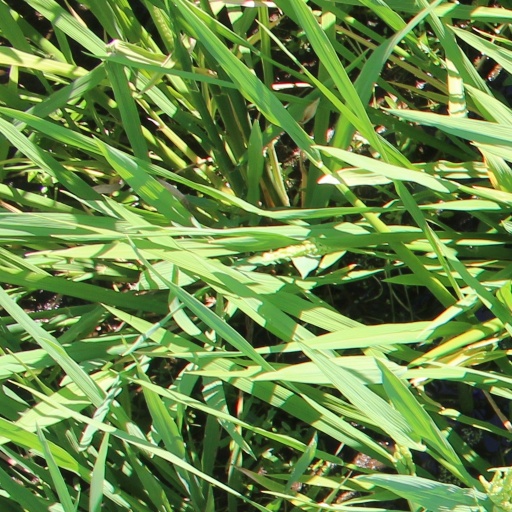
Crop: rice